Mudgeeraba Old Post Office

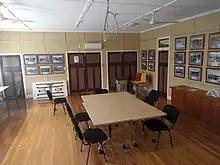
Activity Space

The building currently contains a number of facilities managed by the Gold Coast City Council: